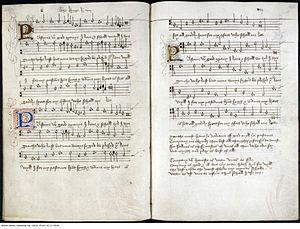
Pastime with Good Company, également connue sous le nom de The King's Ballad, est une chanson folklorique anglaise écrite par le roi Henri VIII au début du XVIᵉ siècle, peu de temps après son couronnement. Elle est considérée comme la plus célèbre de ses compositions et elle est devenue une chanson populaire en Angleterre et dans d'autres pays européens à la Renaissance. On pense qu'elle a été écrite pour Catherine d'Aragon.
Henri VIII fut roi d'Angleterre et d'Irlande de 1509 à sa mort.